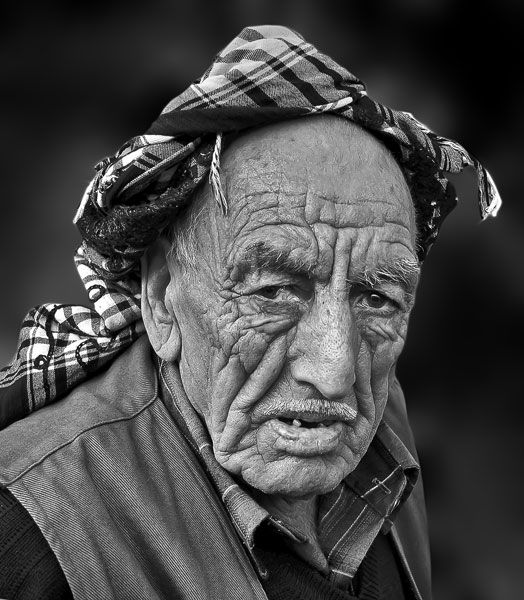
Gender: men